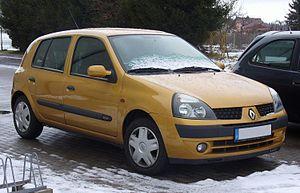
La Renault Clio II est une automobile de la marque française Renault lancée en mars 1998. Il s'agit de la deuxième génération de Clio.